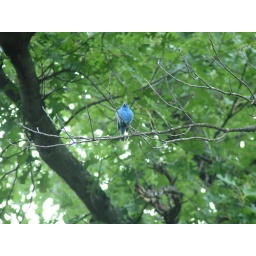
I saw it while biking in the woods , and I thought I was tripping but the bird realy was blue